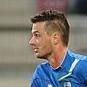
Age: 29